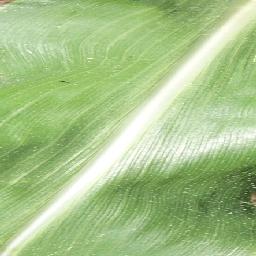
Label: Corn_(Maize)___Healthy